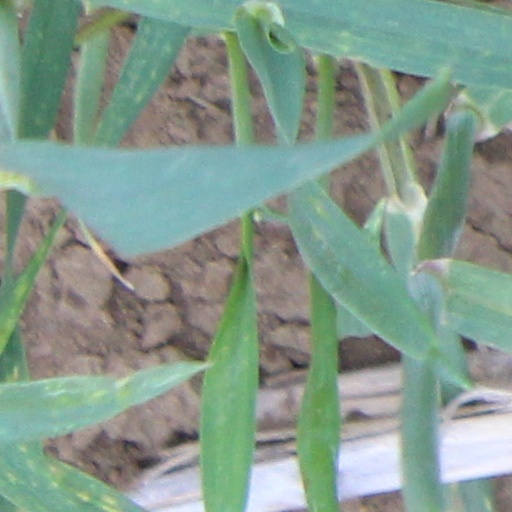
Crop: wheat